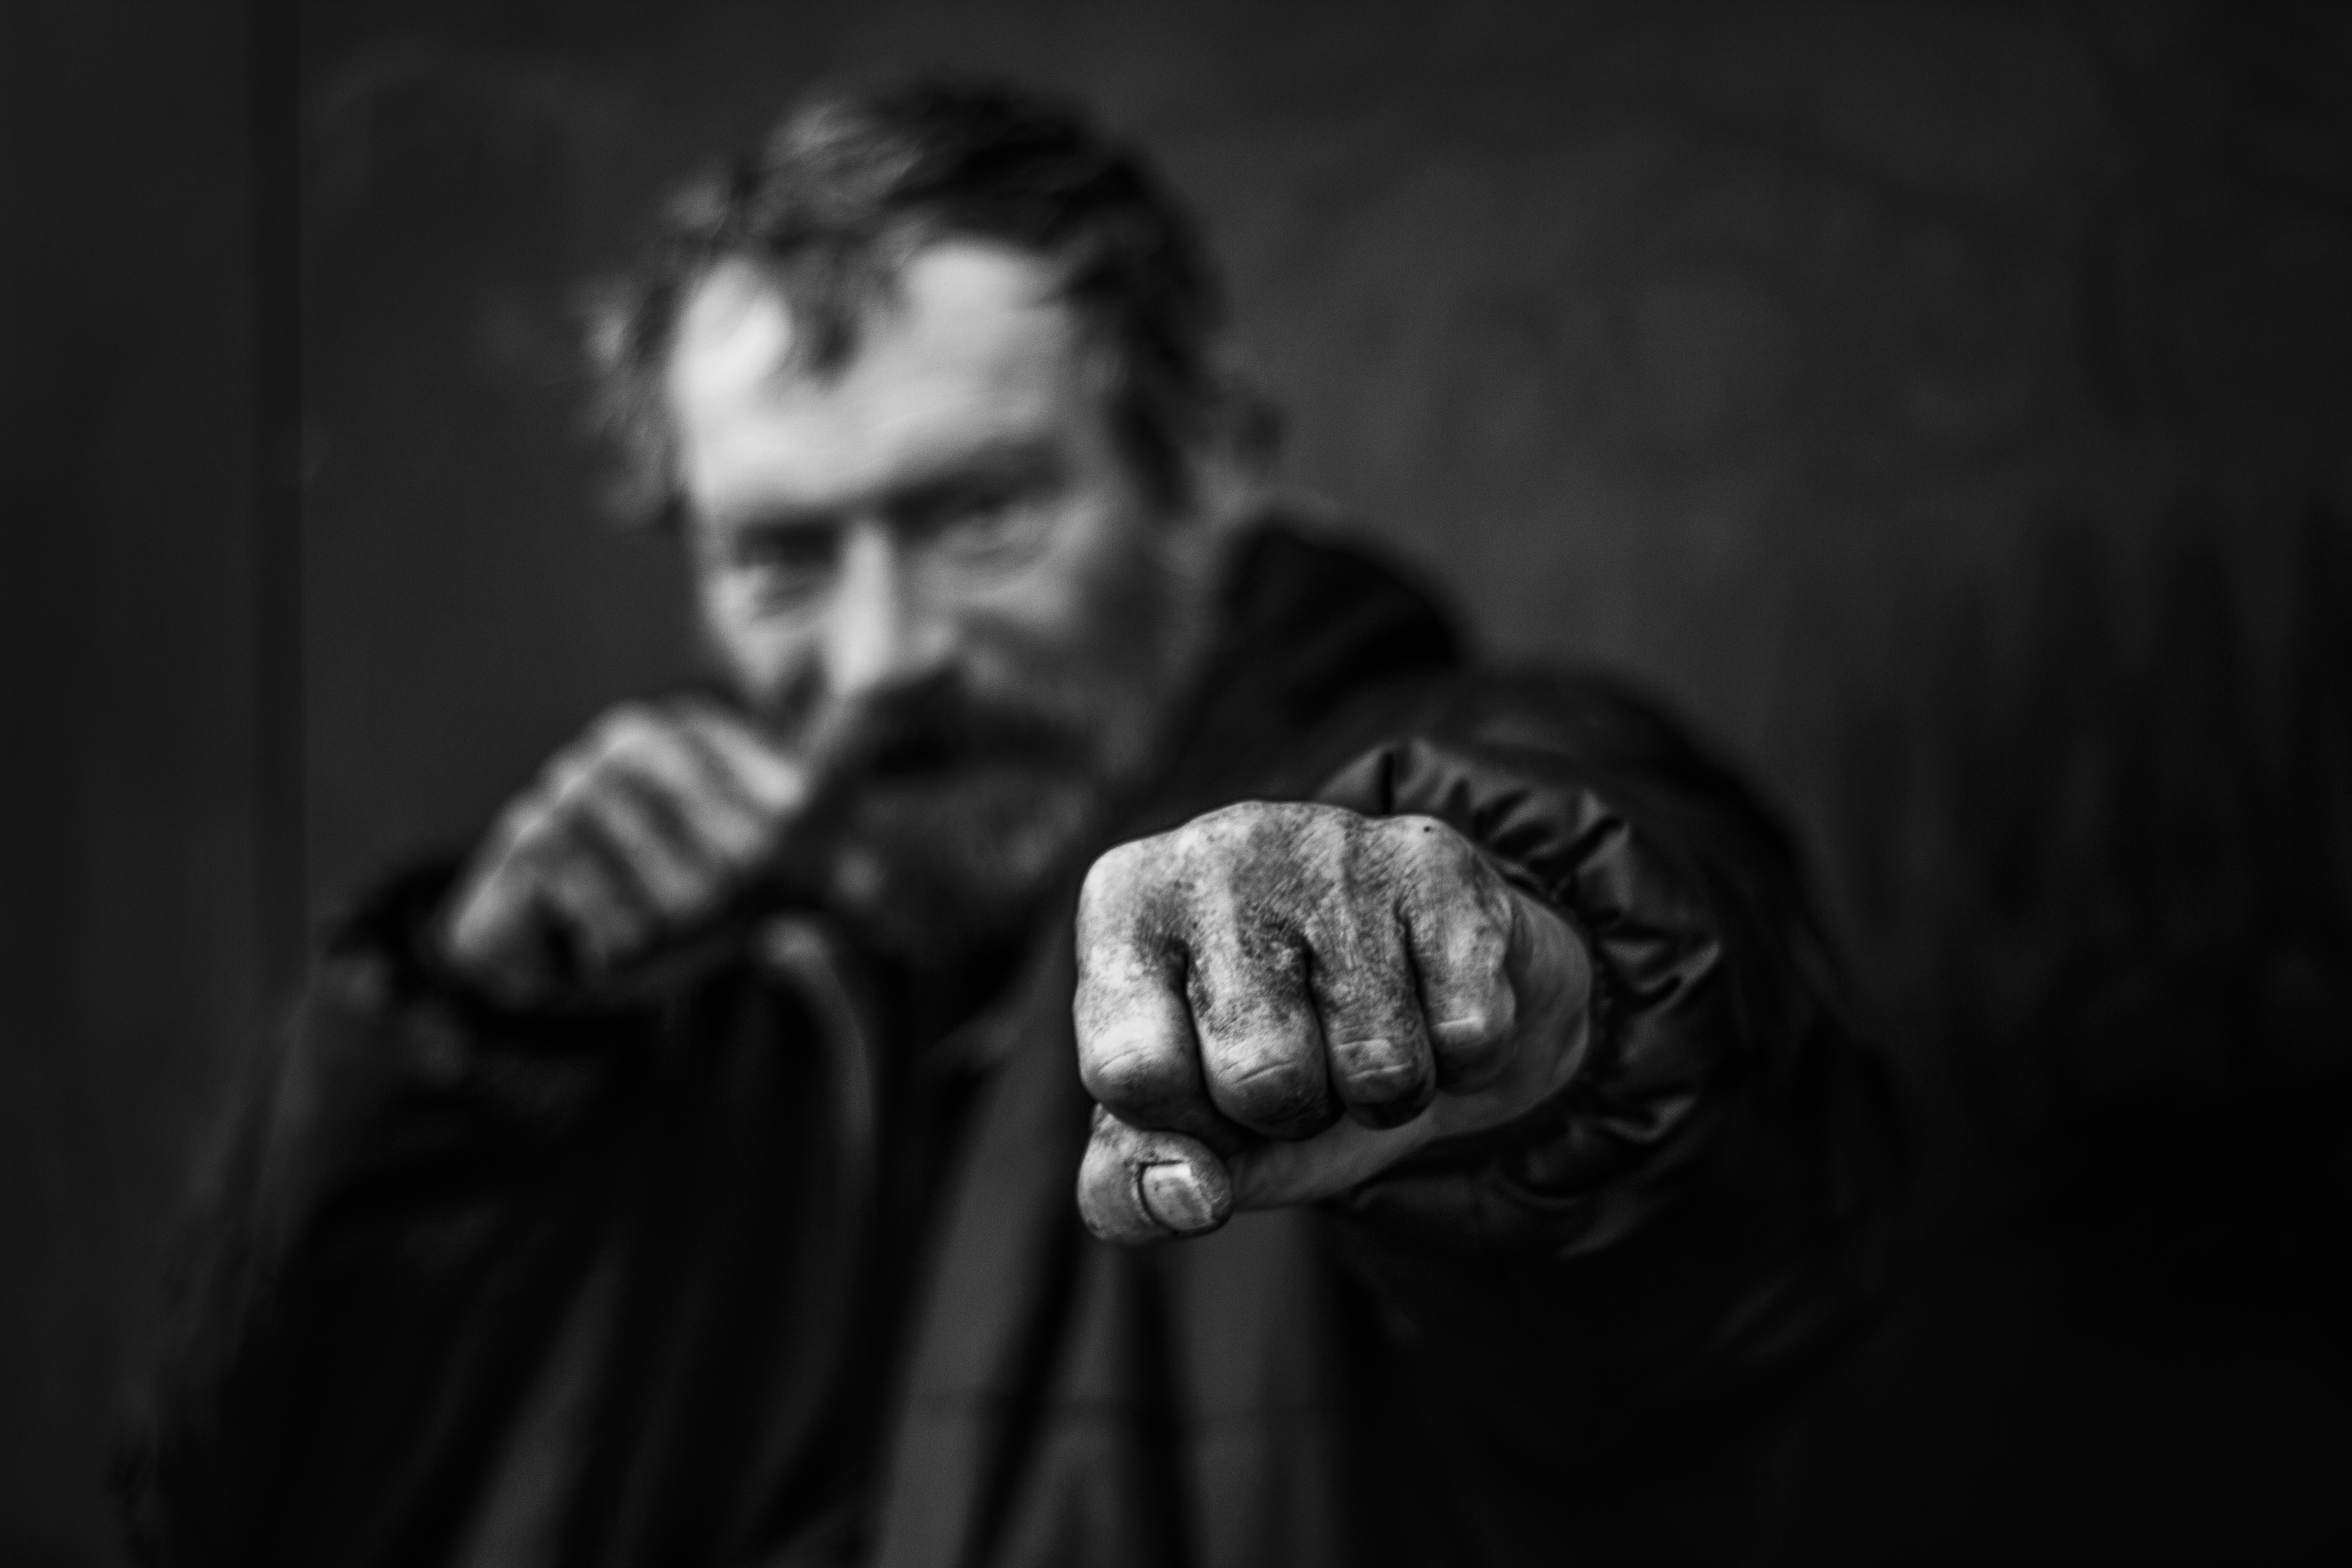
black and white, people, street, photography, canon, darkness, black, monochrome, blackandwhite, art, surreal, faces, emotion, personen, portr t, sch rfentiefe, fictional character, monochrome photography, film noir